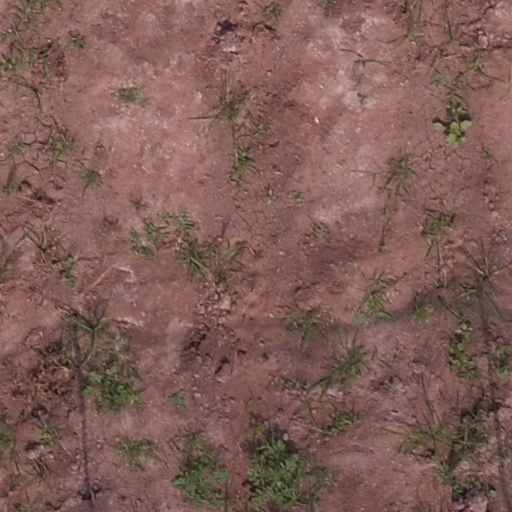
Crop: maize; corn